Kitty Pryde, Agent of S.H.I.E.L.D.

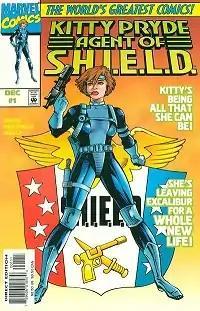
Cover to the first issue

Kitty Pryde, Agent of S.H.I.E.L.D. is a comic book limited series published by Marvel Comics. The series was written by Larry Hama.